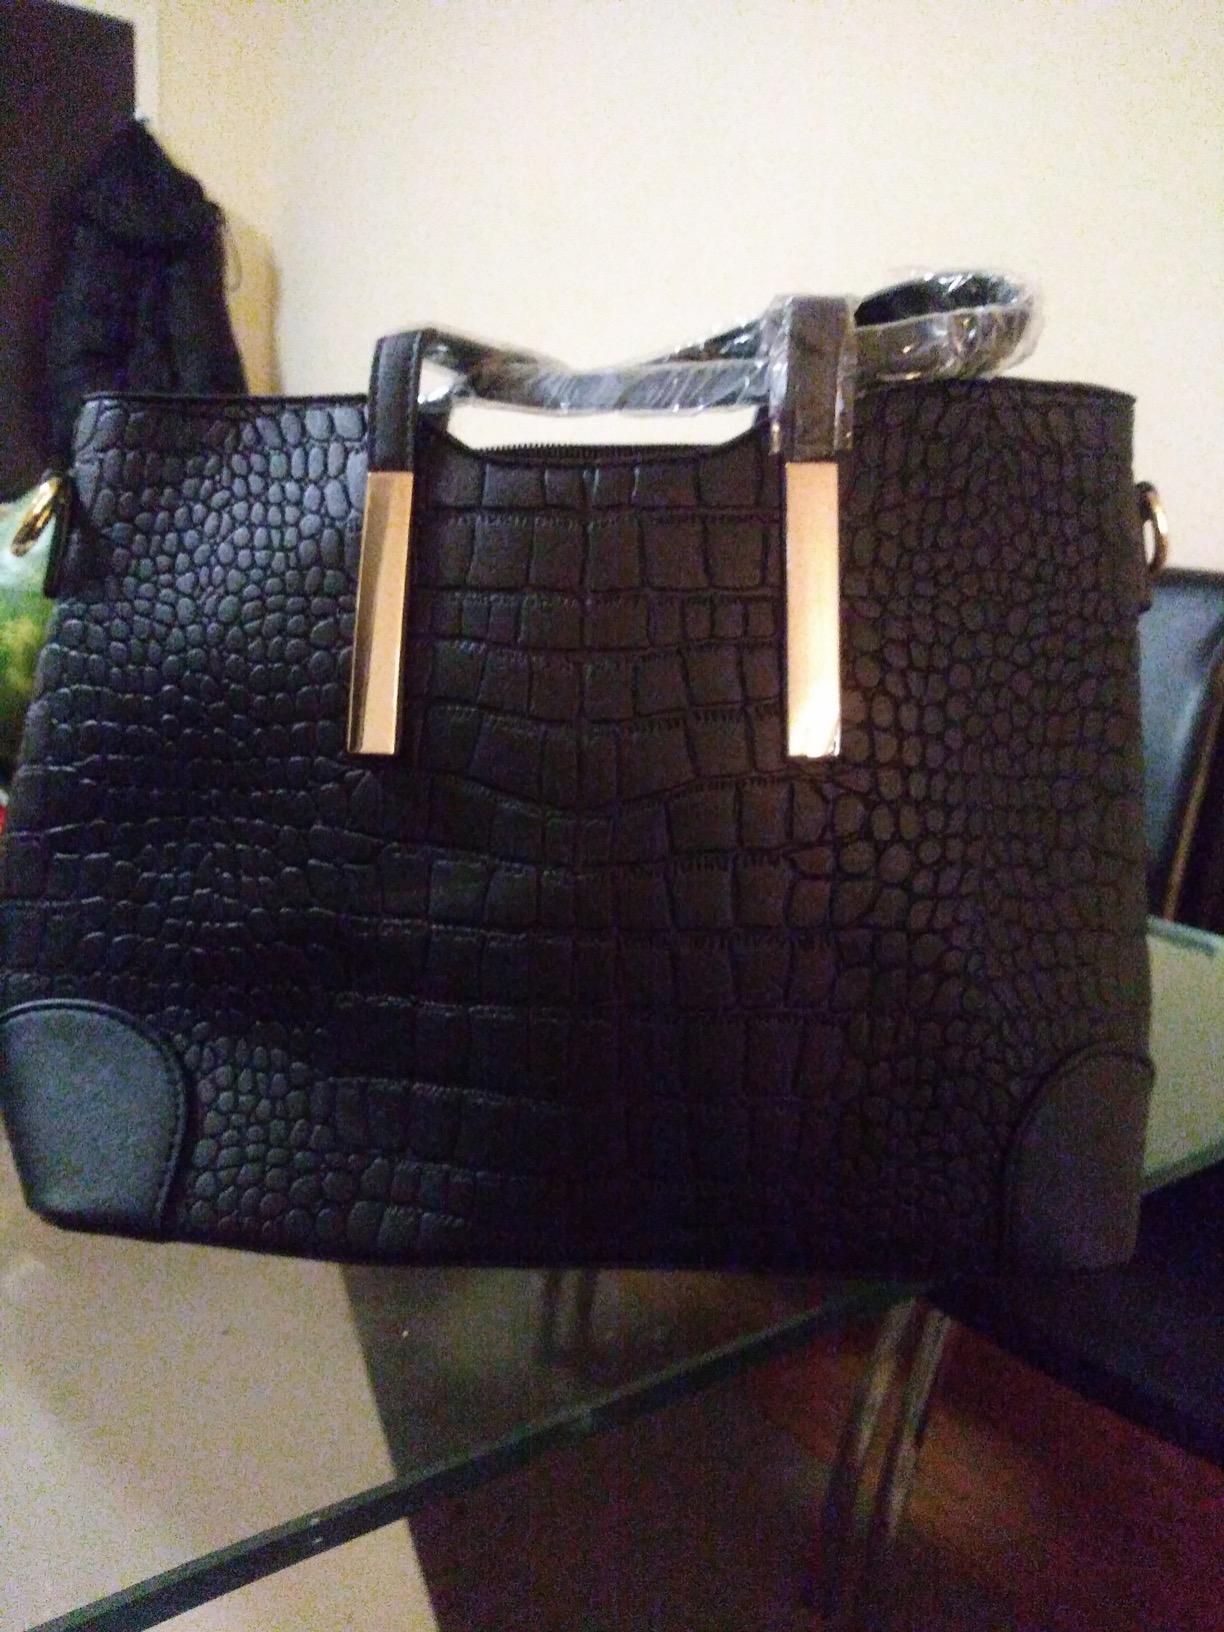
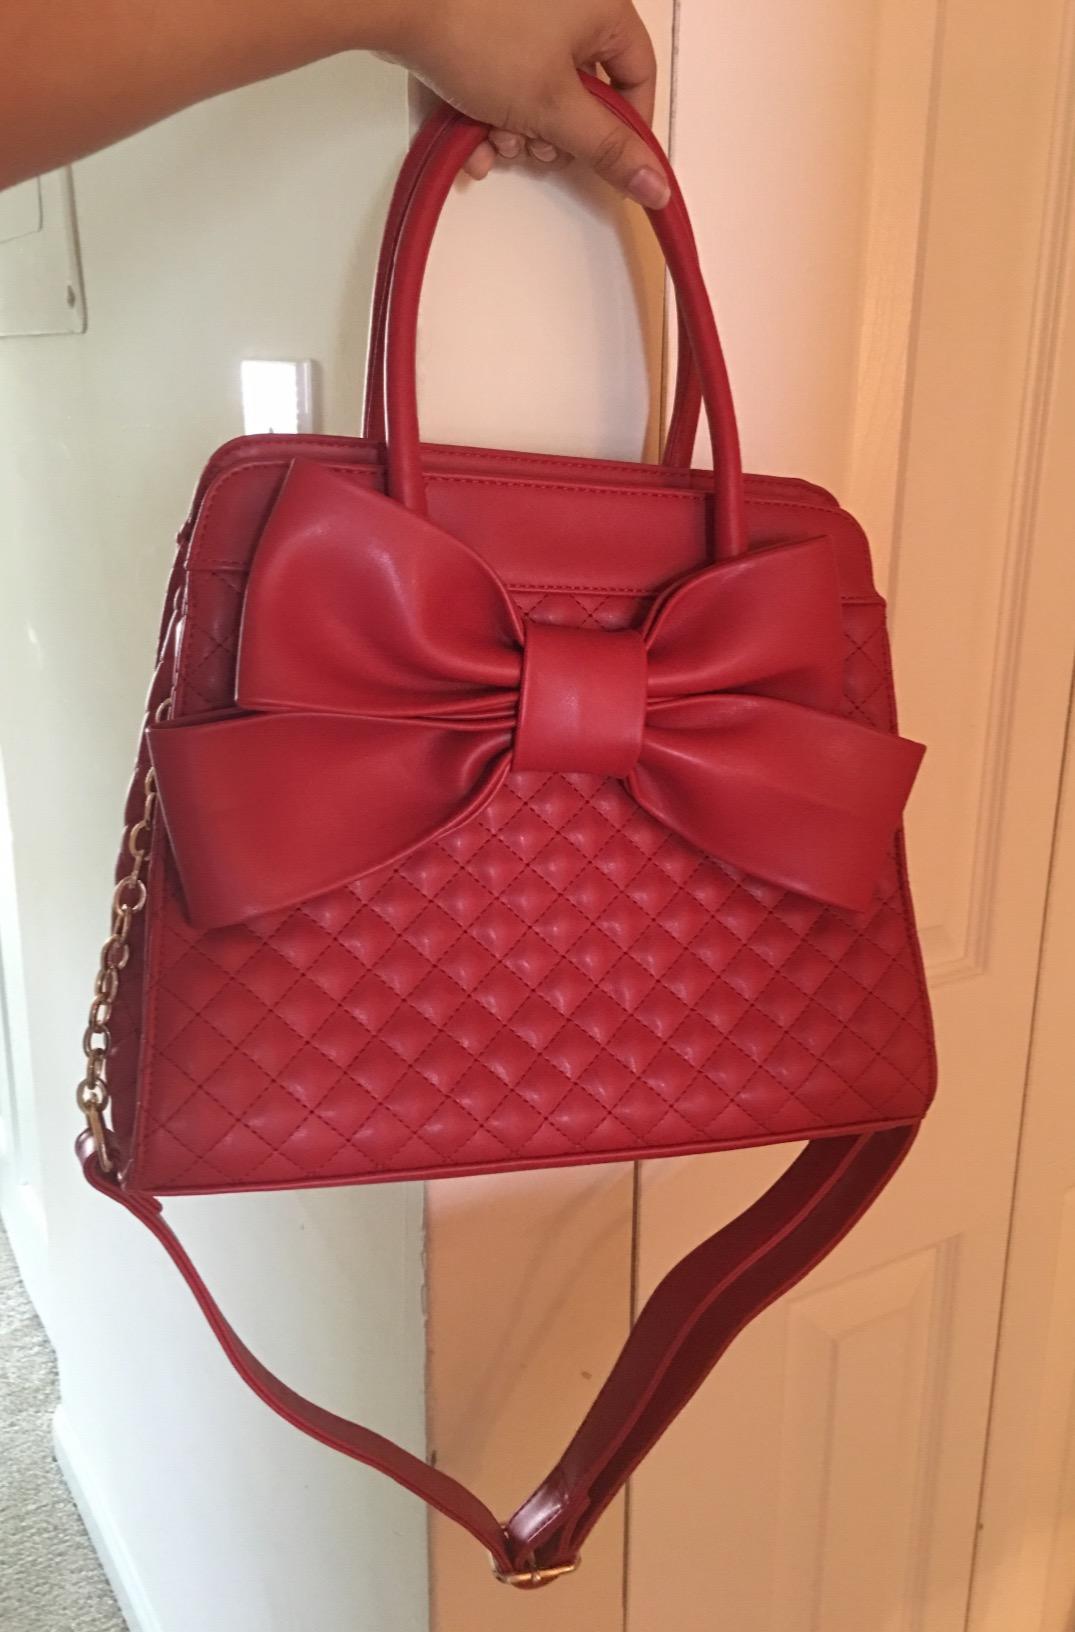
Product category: accessories_handbag
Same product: no